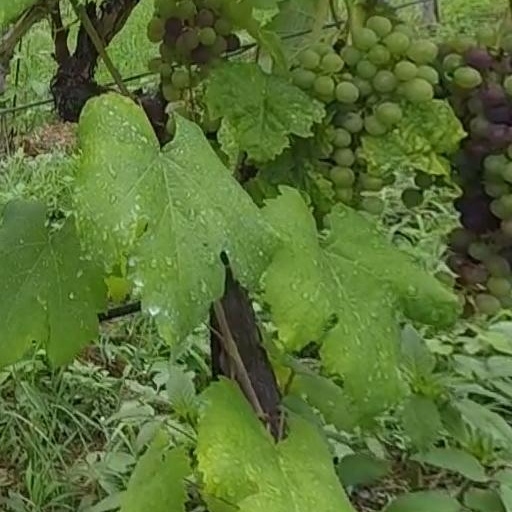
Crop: grape